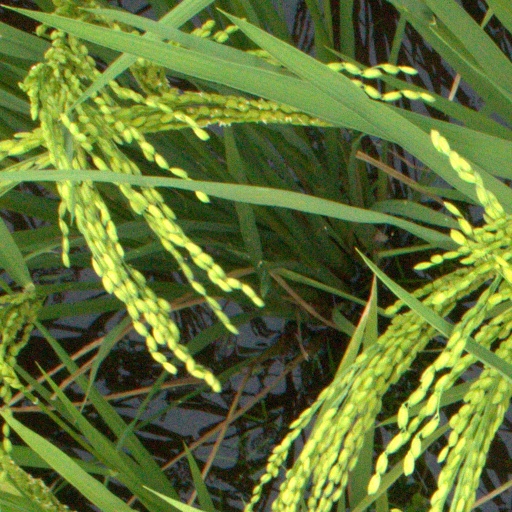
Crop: rice